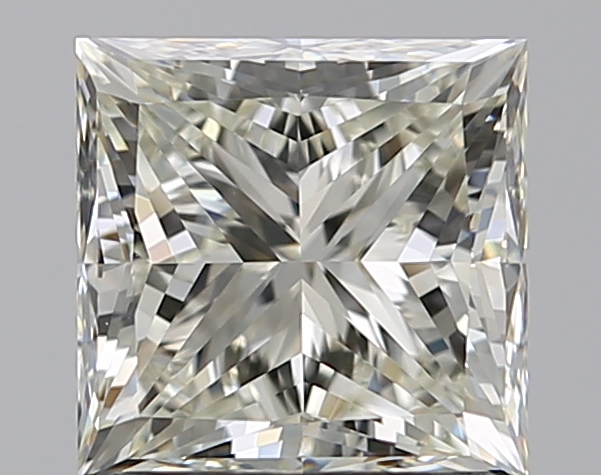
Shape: princess
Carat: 1.51
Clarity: IF
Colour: L
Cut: EX
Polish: EX
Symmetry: EX
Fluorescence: F
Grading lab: GIA
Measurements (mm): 6.11 x 6.02 x 4.45